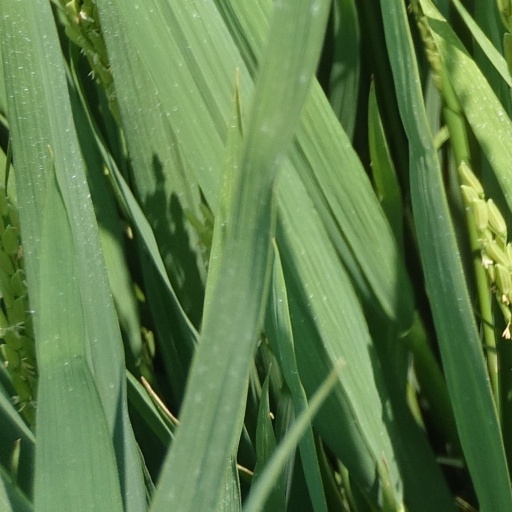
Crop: rice